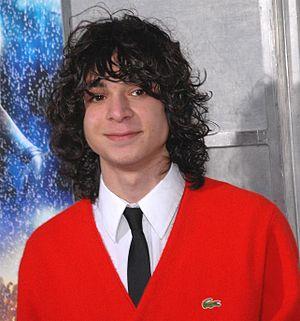
Adam Gary Sevani est un acteur et danseur américain né le 29 juin 1992, à Los Angeles, en Californie. Il est connu pour son rôle de Robert « Moose » Alexander III dans les films de la saga Sexy Dance.